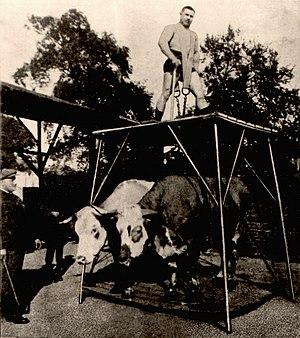
Paul Trappen est un lutteur et haltérophile allemand, qui a acquis la réputation d'être l'homme le plus fort du monde vers 1915.